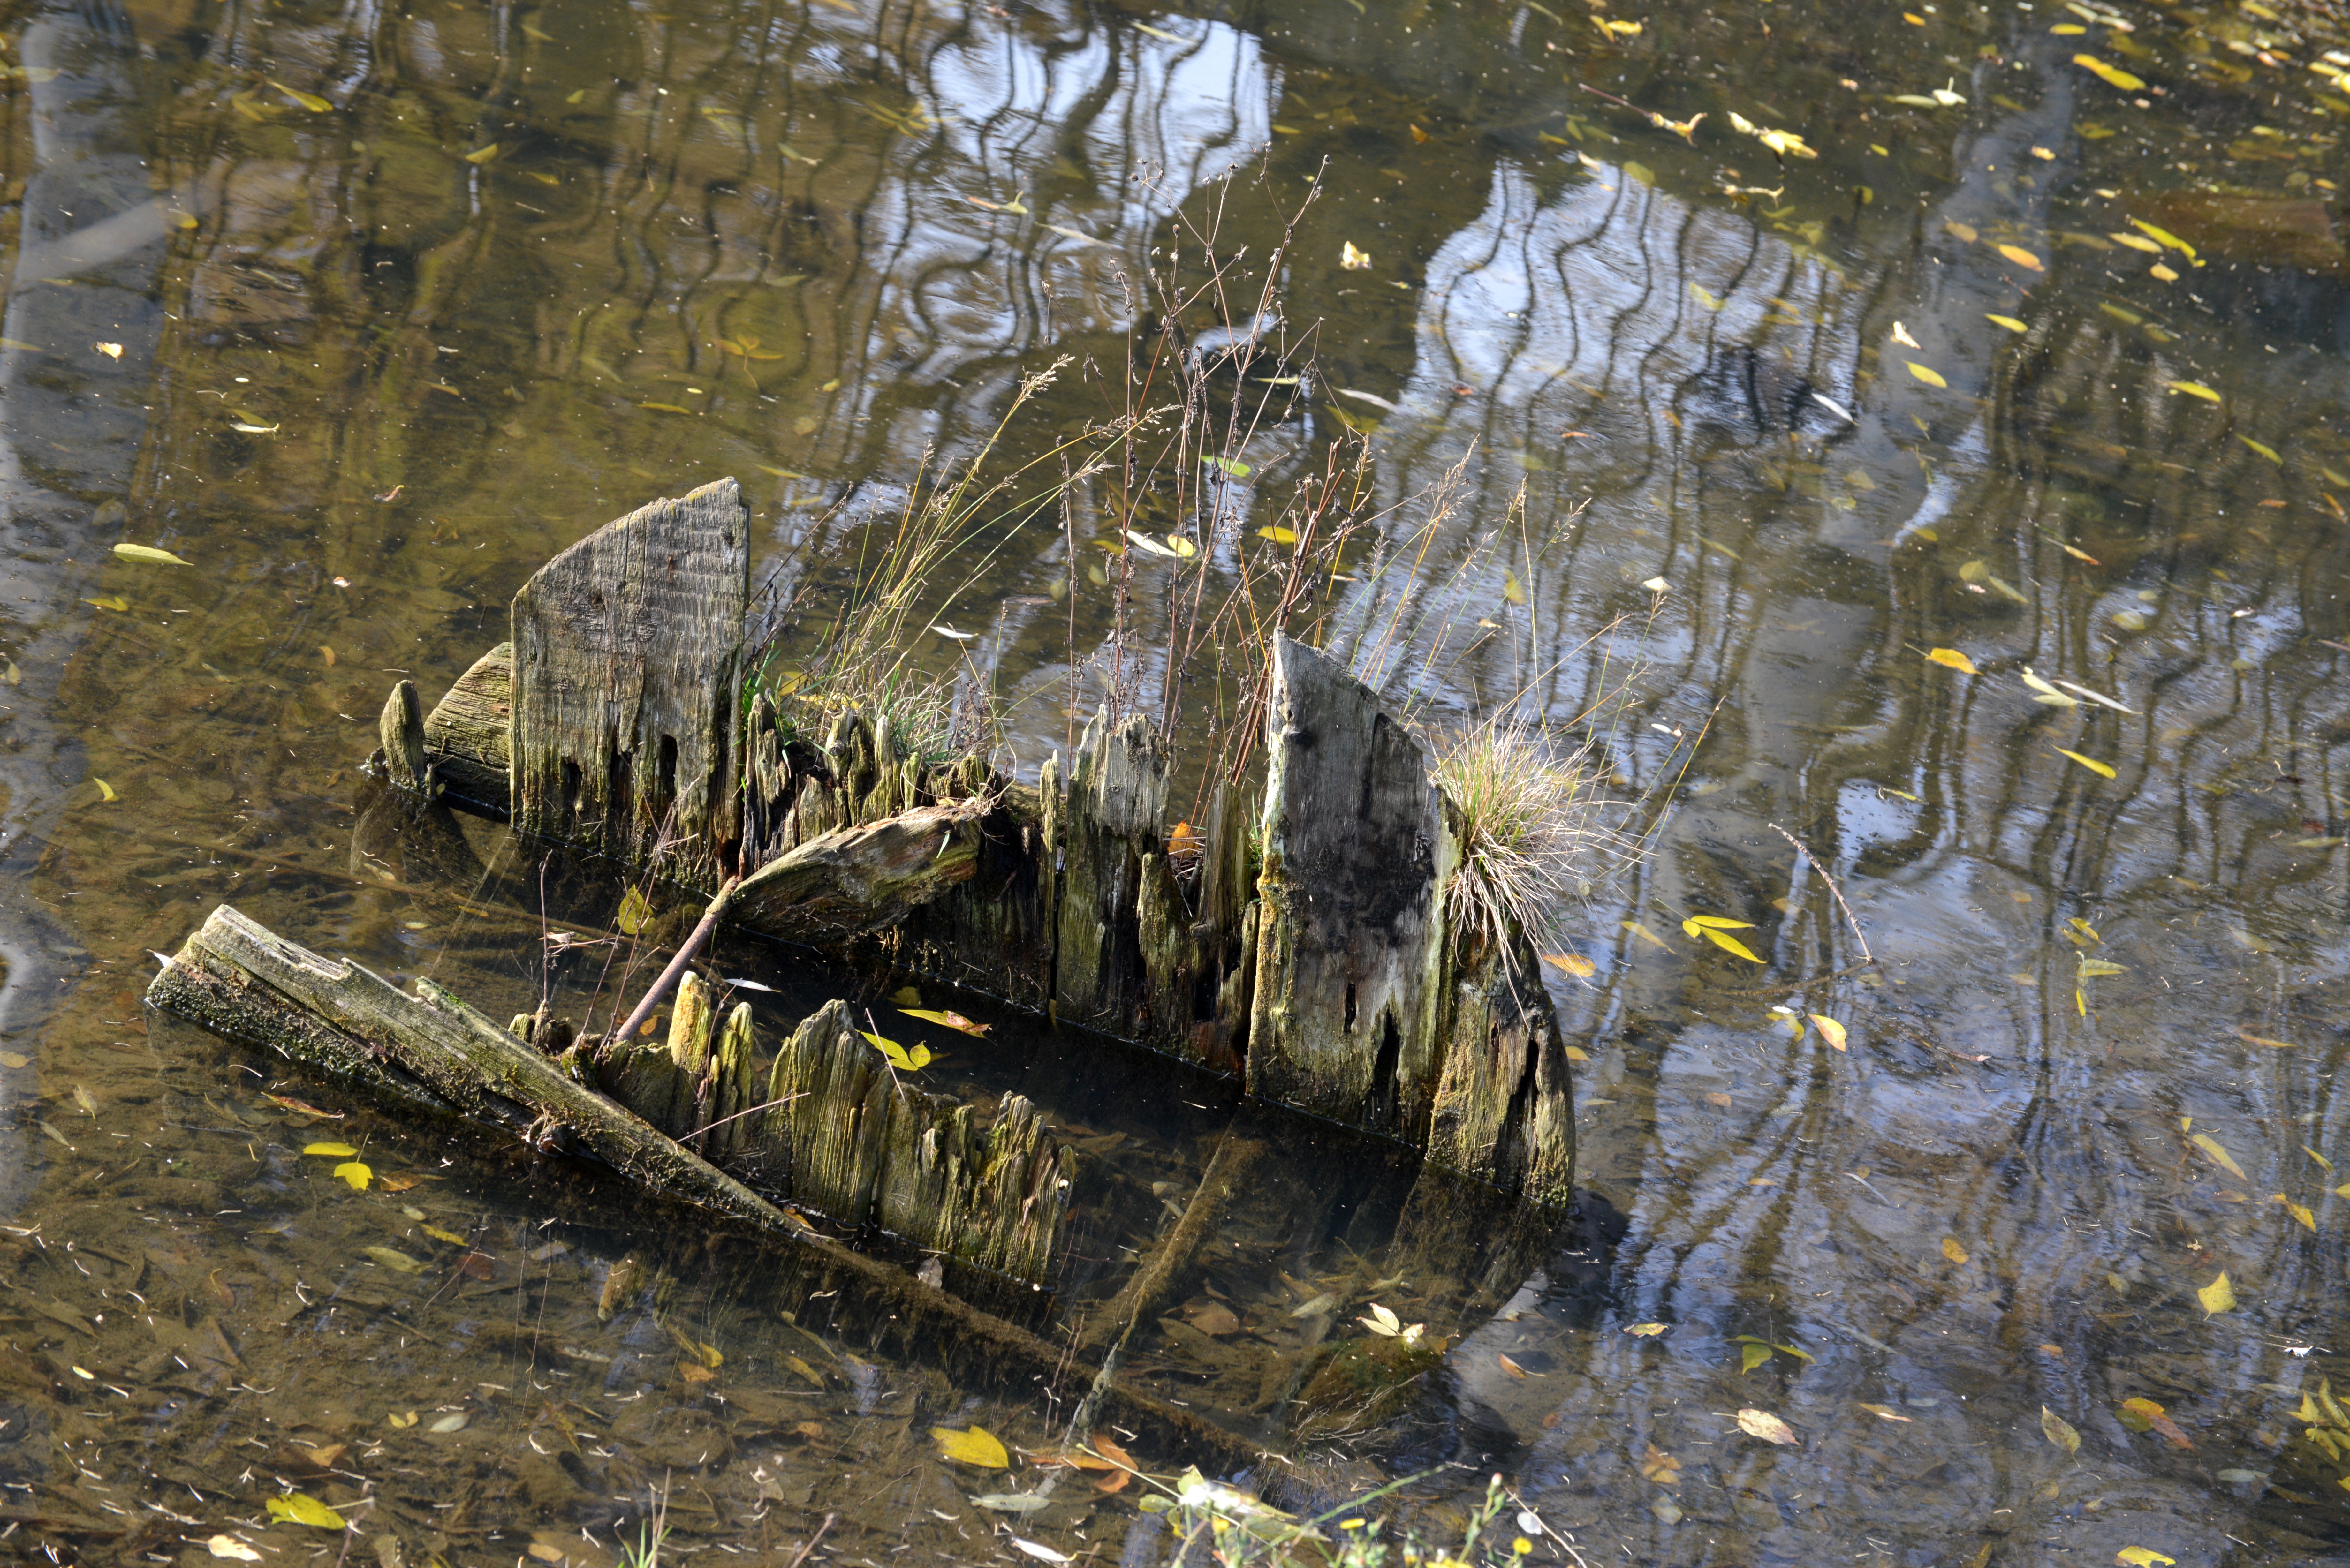
tree, forest, swamp, wilderness, city, cityscape, pond, wildlife, stream, reflection, autumn, nikon, wetland, moscow, nikkor, russia, habitat, cityscapes, d800, 70300mm, moskau, nikond800, moscou, 70300mmf4556gvr, solntsevo, natural environment